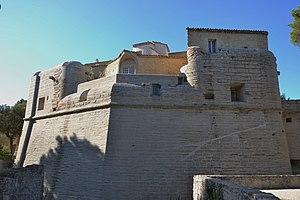
Château de Saumanechapelle, douves, escalier, voûte, salle, salon, élévation, toiture, décor intérieur This building is indexed in the Base Mérimée, a database of architectural heritage maintained by the French Ministry of Culture,
Le château de Saumane est un édifice d'habitation, situé à Saumane-de-Vaucluse, en Vaucluse. Les personnages les plus illustres ayant occupé le lieu sont le marquis de Sade et son oncle, Jacques de Sade.